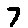
Label: 7